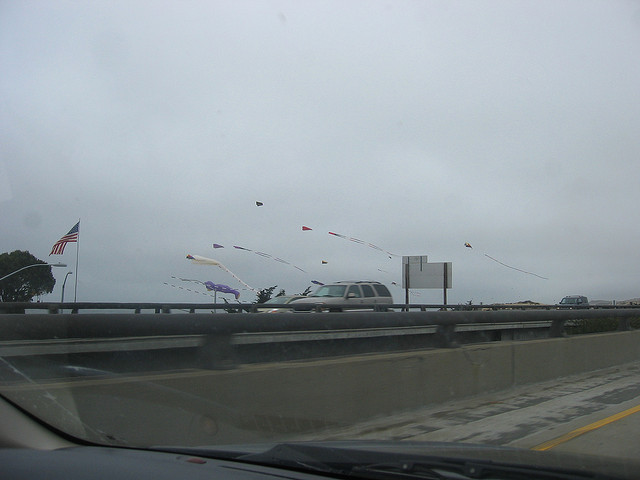
user: Given an image and a question. Answer the question in a short answer. Question: Who was the first president of the nation on the flag in this photo? Short Answer:
assistant: george washington